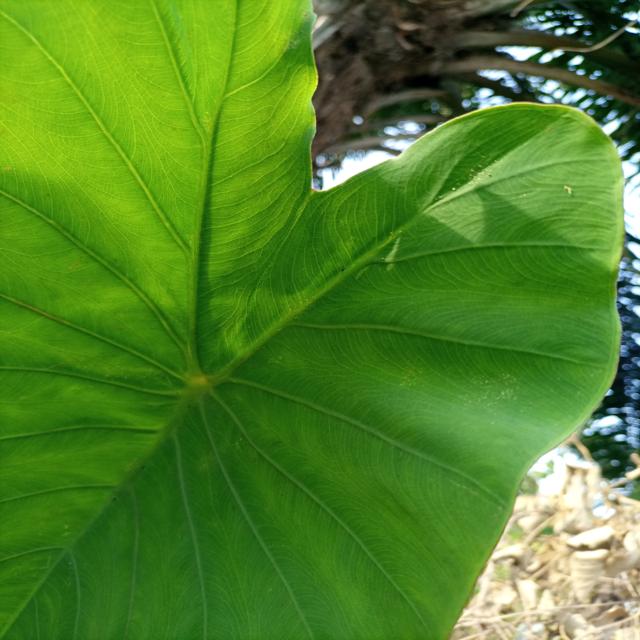
Label: Healthy